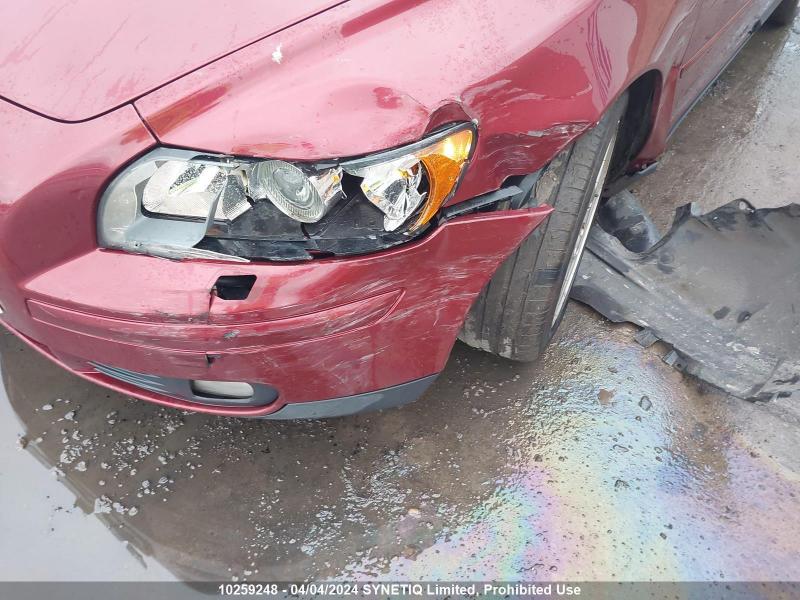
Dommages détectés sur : pare-choc avant, feu avant gauche, aile avant gauche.
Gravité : majeur